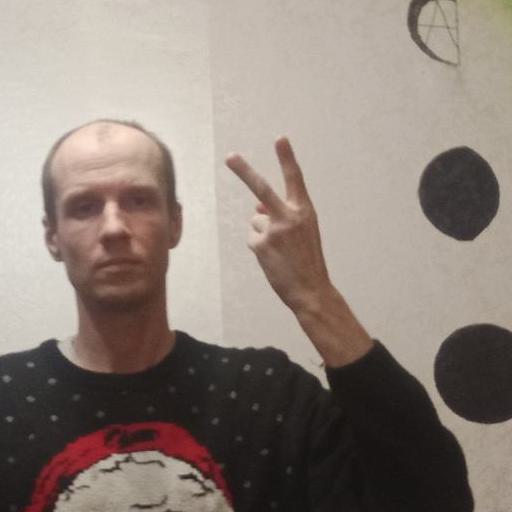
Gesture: peace_inverted